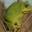
Label: frog